Mary Sumner

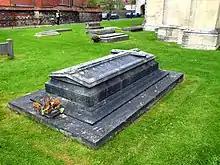
Tomb of Sumner and her husband

Sumner died on 11 August 1921 at the age of 92, and is buried with her husband, who had died 12 years before, in the grounds of Winchester Cathedral.